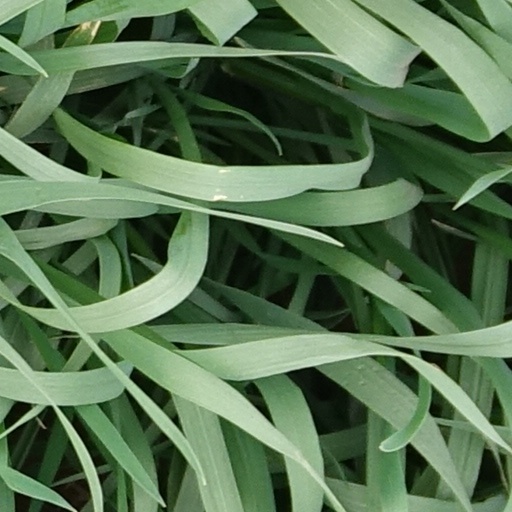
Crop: wheat